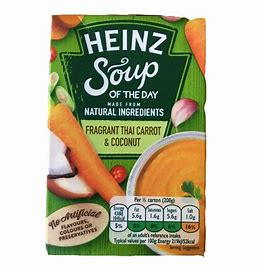
Waste category: cardboard